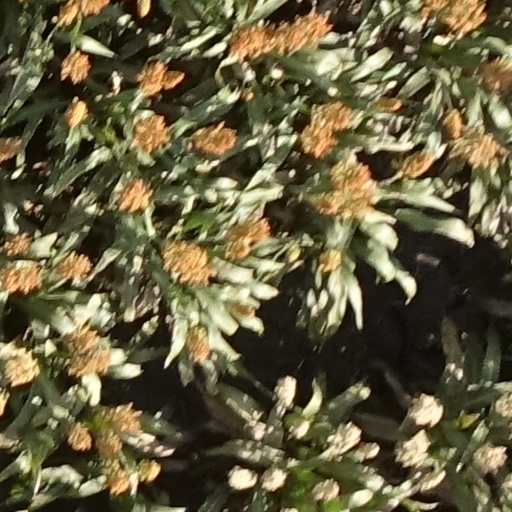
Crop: sorghum